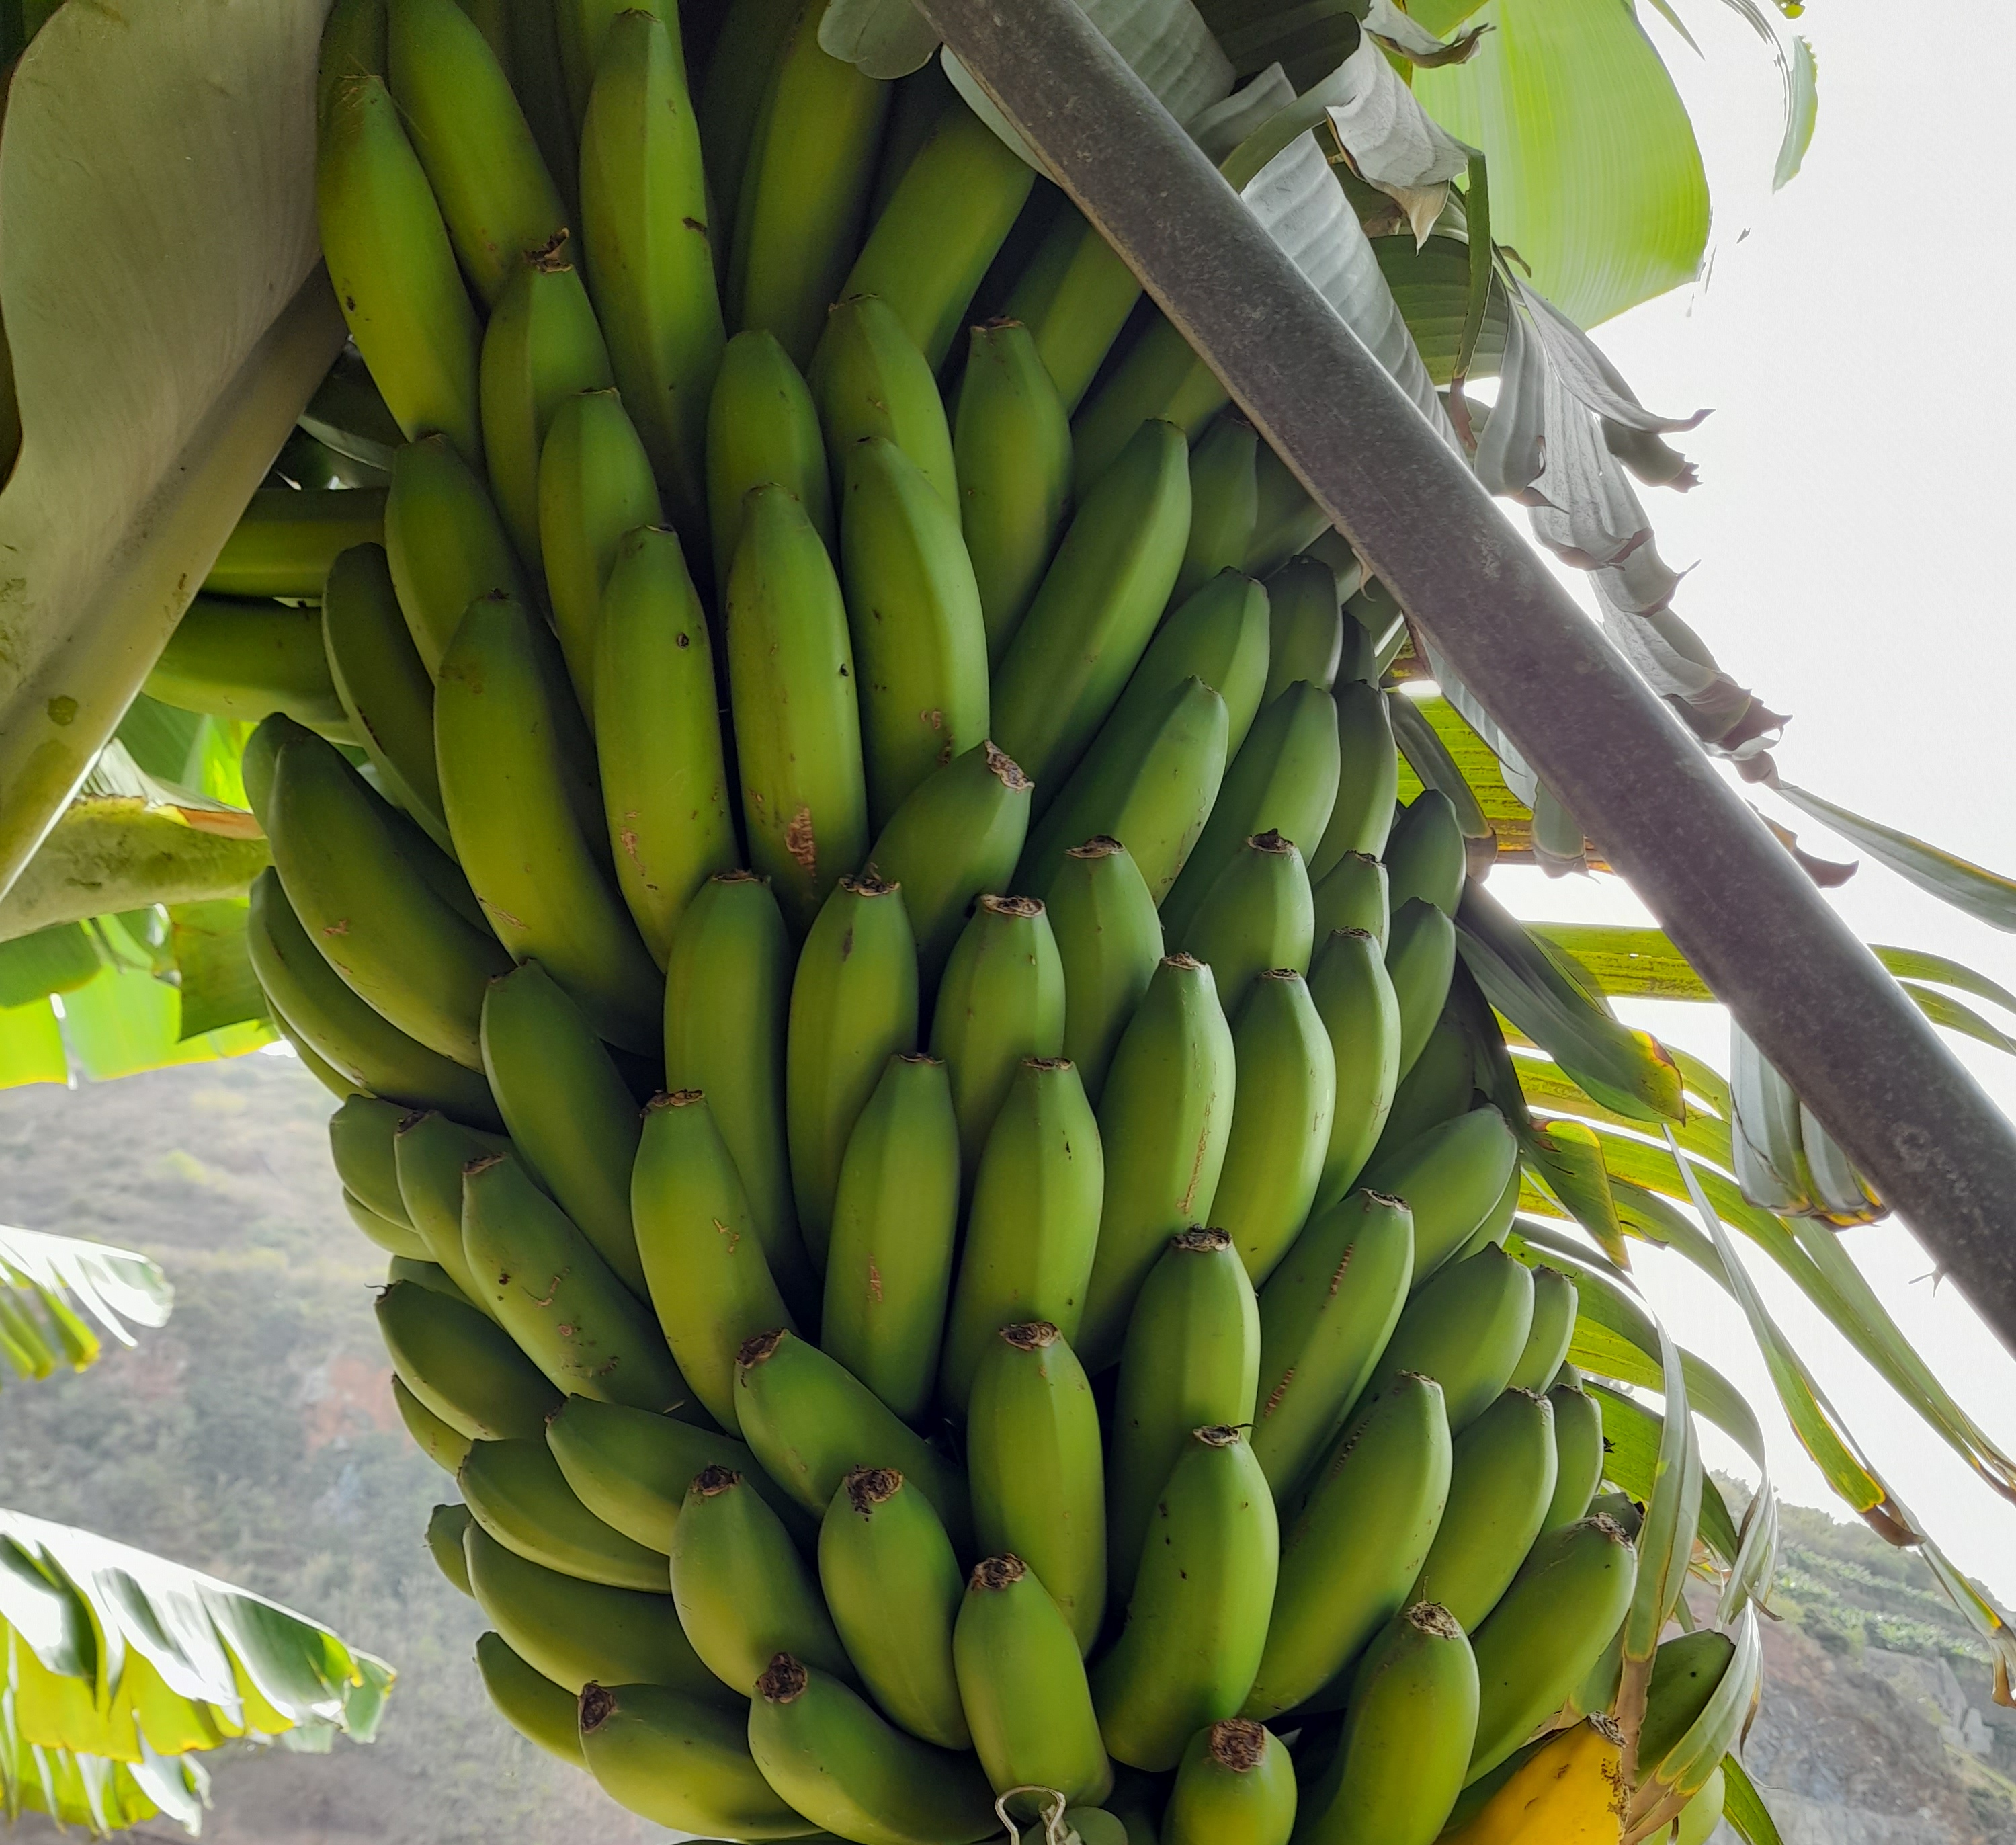
Label: Cut